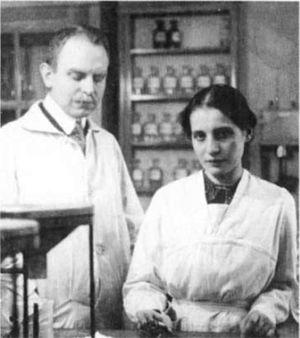
Lise Meitner et Otto Hahn dans leur laboratoire Italiano: Lise Meitner e Otto Hahn in laboratorio Português: Lise Meitner e Otto Hahn no laboratório Español: Lise Meitner y Otto Hahn en el laboratorio
Eva Wilhelmina Julia von Bahr-Bergius, est une physicienne suédoise et enseignante. Elle est la première femme en Suède à devenir maître de conférences en physique.